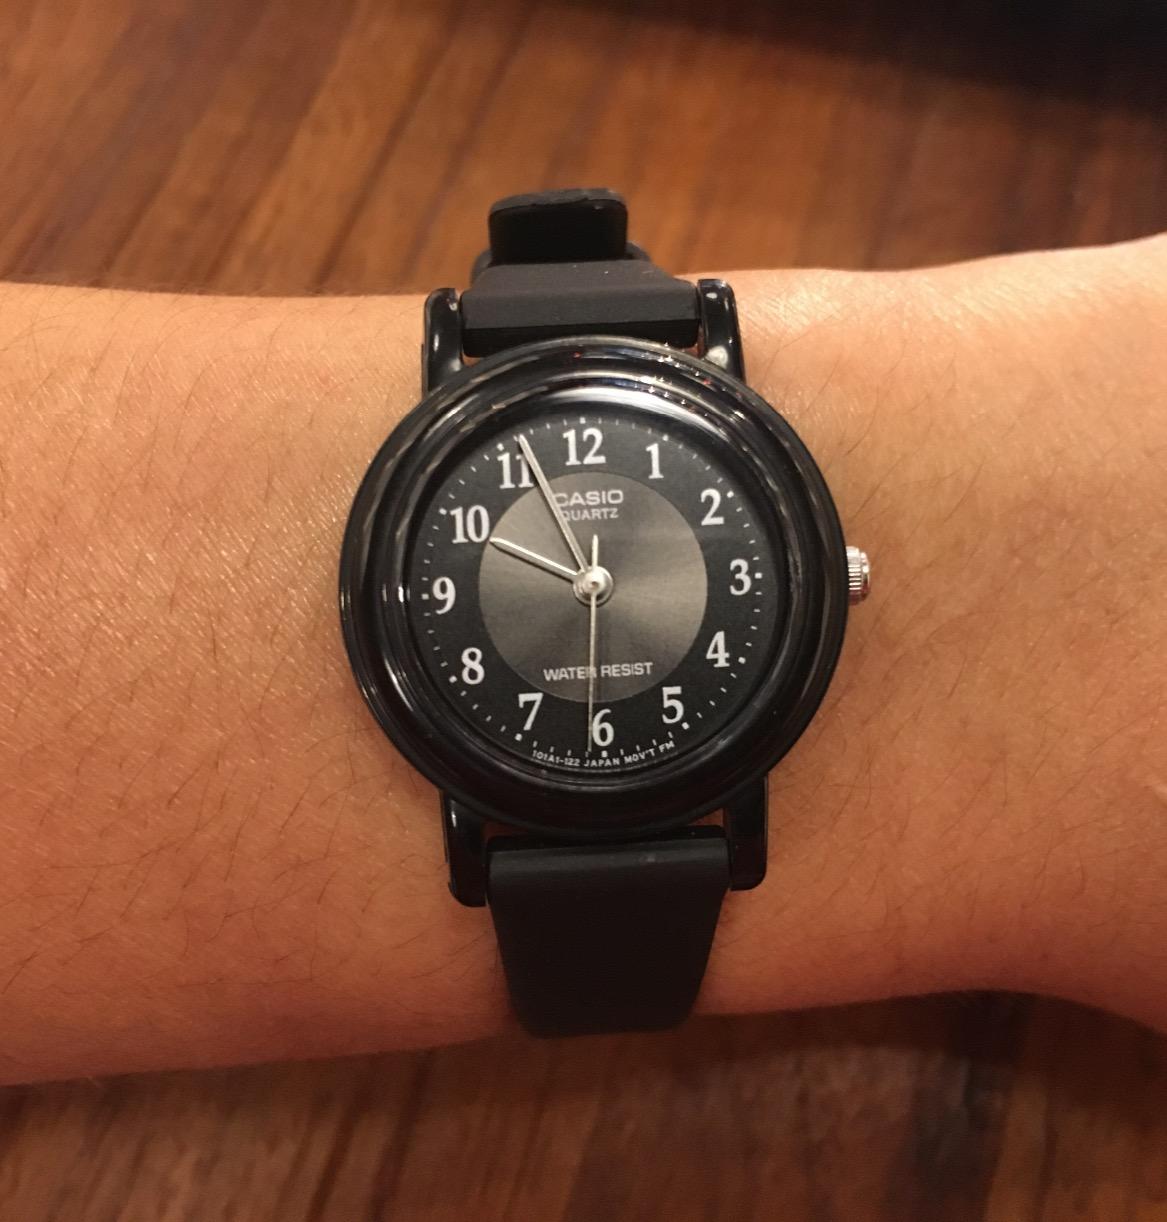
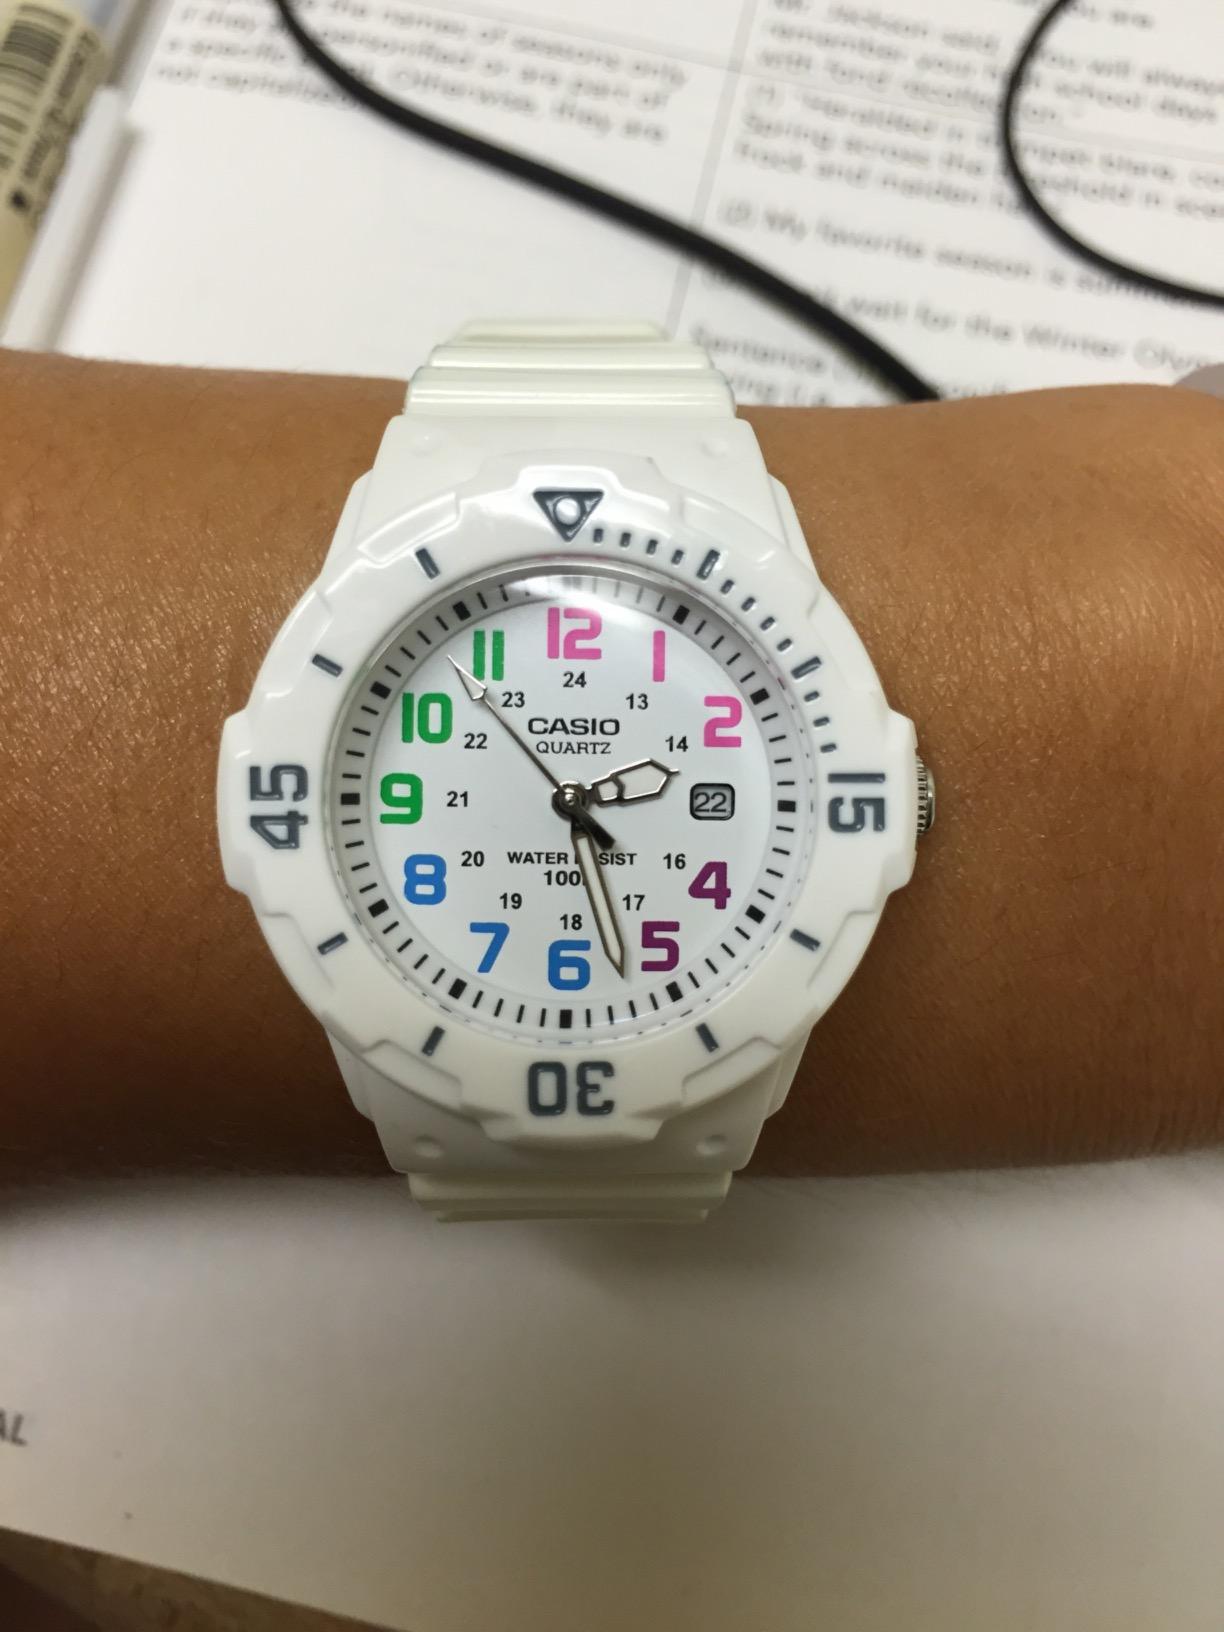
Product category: accessories_watch
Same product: no